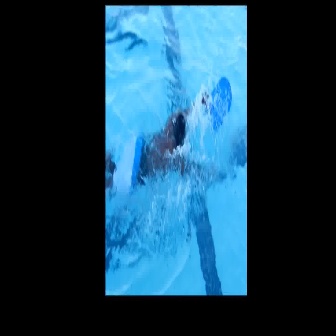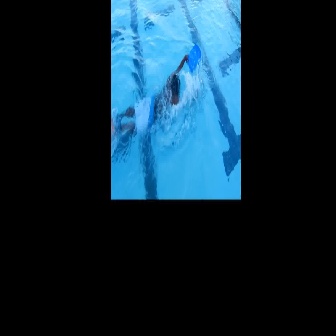
  Please identify the target specified by the bounding box [105,87,214,196] in the first image and locate it in the second image. Return the coordinates in [x_min,y_min,x_max,y_max] format.
Answer: [110,54,197,140]